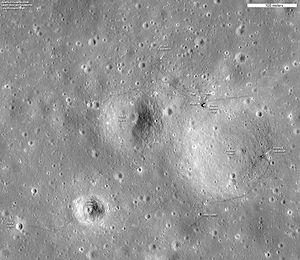
Mare Cognitum est une mer lunaire située dans un bassin ou un grand cratère qui se trouve dans le deuxième anneau de Oceanus Procellarum. Au nord-ouest de la mer se trouve la chaîne de montagnes Montes Riphaeus, qui fait partie du bord du cratère ou du bassin enfoui contenant la mer. Anciennement sans nom, la mer a reçu son nom en 1964 en référence à sa sélection comme cible de la sonde lunaire Ranger 7, le premier véhicule spatial américain à retourner des images rapprochées de la surface de la Lune.